Old Springdale High School

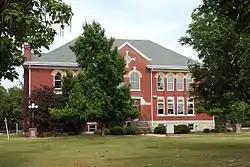

The Old Springdale High School is a historic former school building on Johnson Street in Springdale, Arkansas. It is a -story red brick Romanesque Revival building, with round-arch windows at the second level and a prominent entry pavilion at the center. The school was designed by A. O. Clark and completed in 1909. It is distinguished as a fine example of Clark's early work, and as the city's finest example of Romanesque architecture.